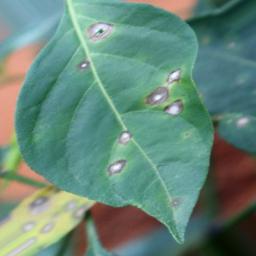
Label: cercospora